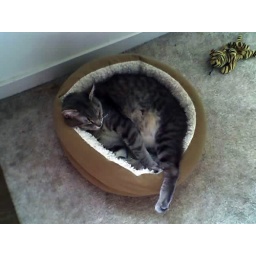
John in cat bed